Bikini Island (film)

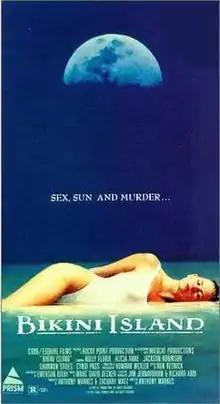

Bikini Island is a 1991 American crime thriller film directed by Tony Markes and starring Holly Floria and Alicia Anne. It has been cited as an "erotic thriller".